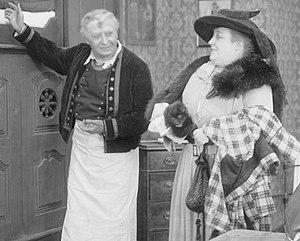
Percy Hilburn, A.S.C., né le 8 juillet 1889 en Louisiane, mort le 31 mai 1946 à Los Angeles, est un directeur de la photographie américain.